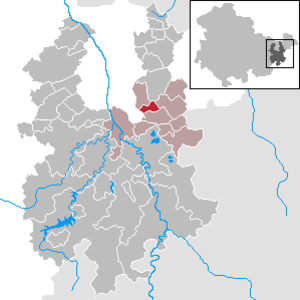
Hilbersdorf est une commune rurale de Thuringe, située dans l'arrondissement de Greiz. Elle fait partie de la 'Communauté d'administration Ländereck.